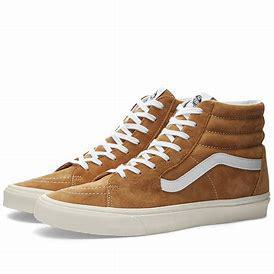
Brand: Vans
Model: UA SK8 Hi